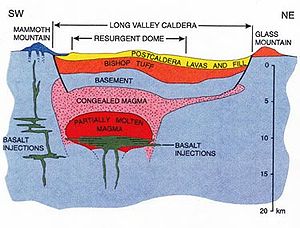
Supervulkan / Ordet supervulkans oprindelse / Kendte superudbrud
Tværsnit gennem Long Valley Caldera.
"En supervulkan er en fællesbetegnelse af vulkaner hvis udslyngende materiale under et enkelt vulkanudbrud overstiger 1.000 kubikkilometer. En anden benævnelse er VEI 8, det vill sige det højeste niveau på VEI-skalaen. Til sammenligning kan nævnes at rumfanget ved det største kendte udbrud i historisk tid, Tambora år 1815, kun var i størrelsesordenen 100 til 150 kubikkilometer. I en lidt ""generøsere"" grænsedragning for grænsen mellen supervulkanudbrud og ""almindelige"" udbrud regner vulkanologerne selv udbrud med styrke 7 på VEI-skalaen som superudbrud. Tamboras udbrud er det eneste kendte i historisk tid som nåede niveau 7 på VEI-skalaen.